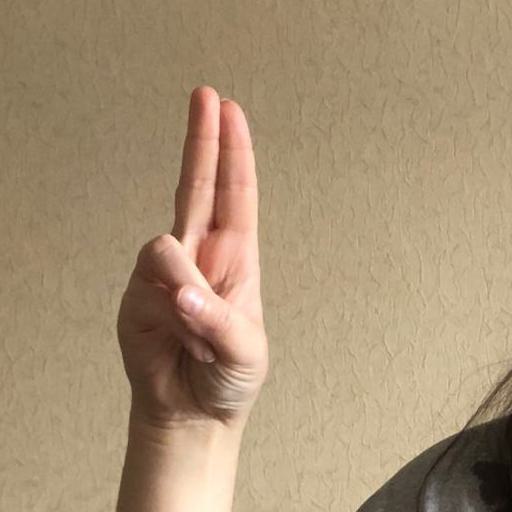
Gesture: two_up